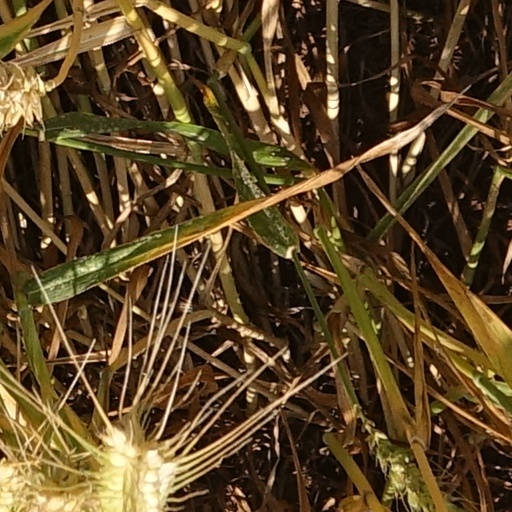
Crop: wheat